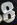
Number: 8